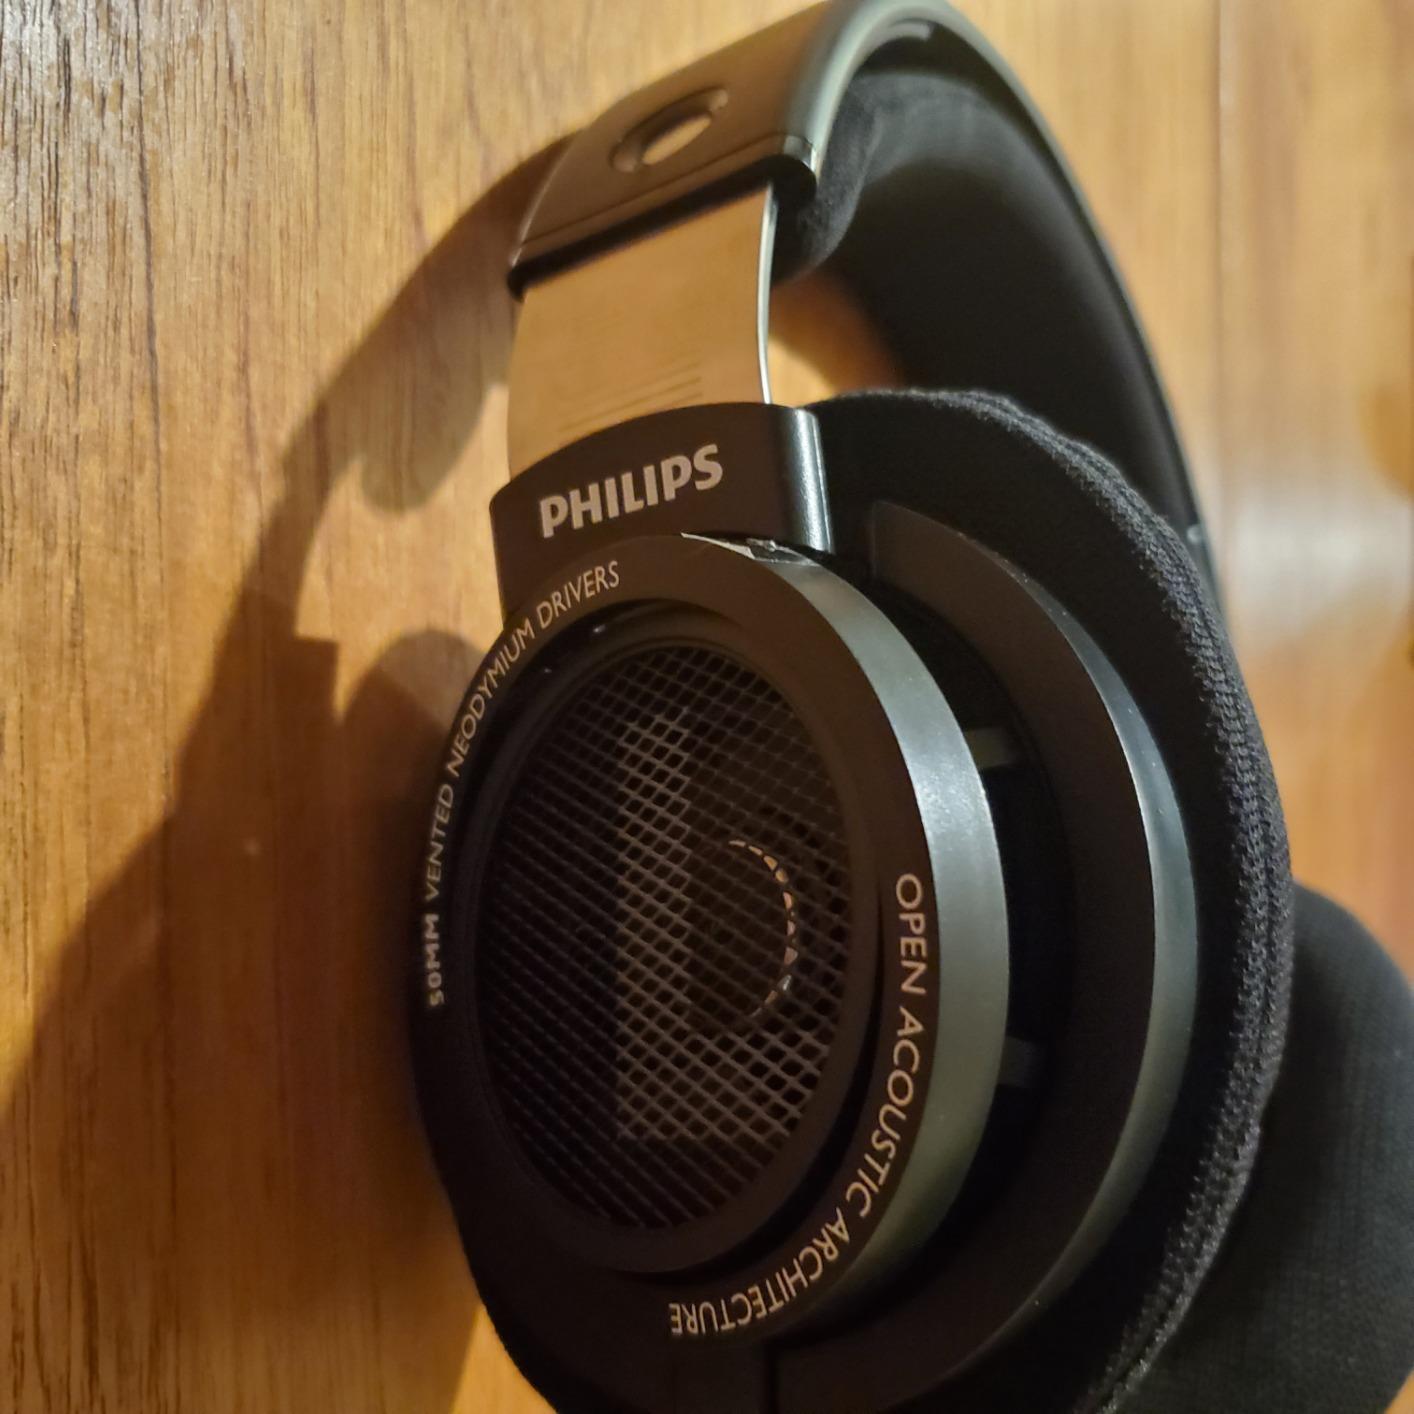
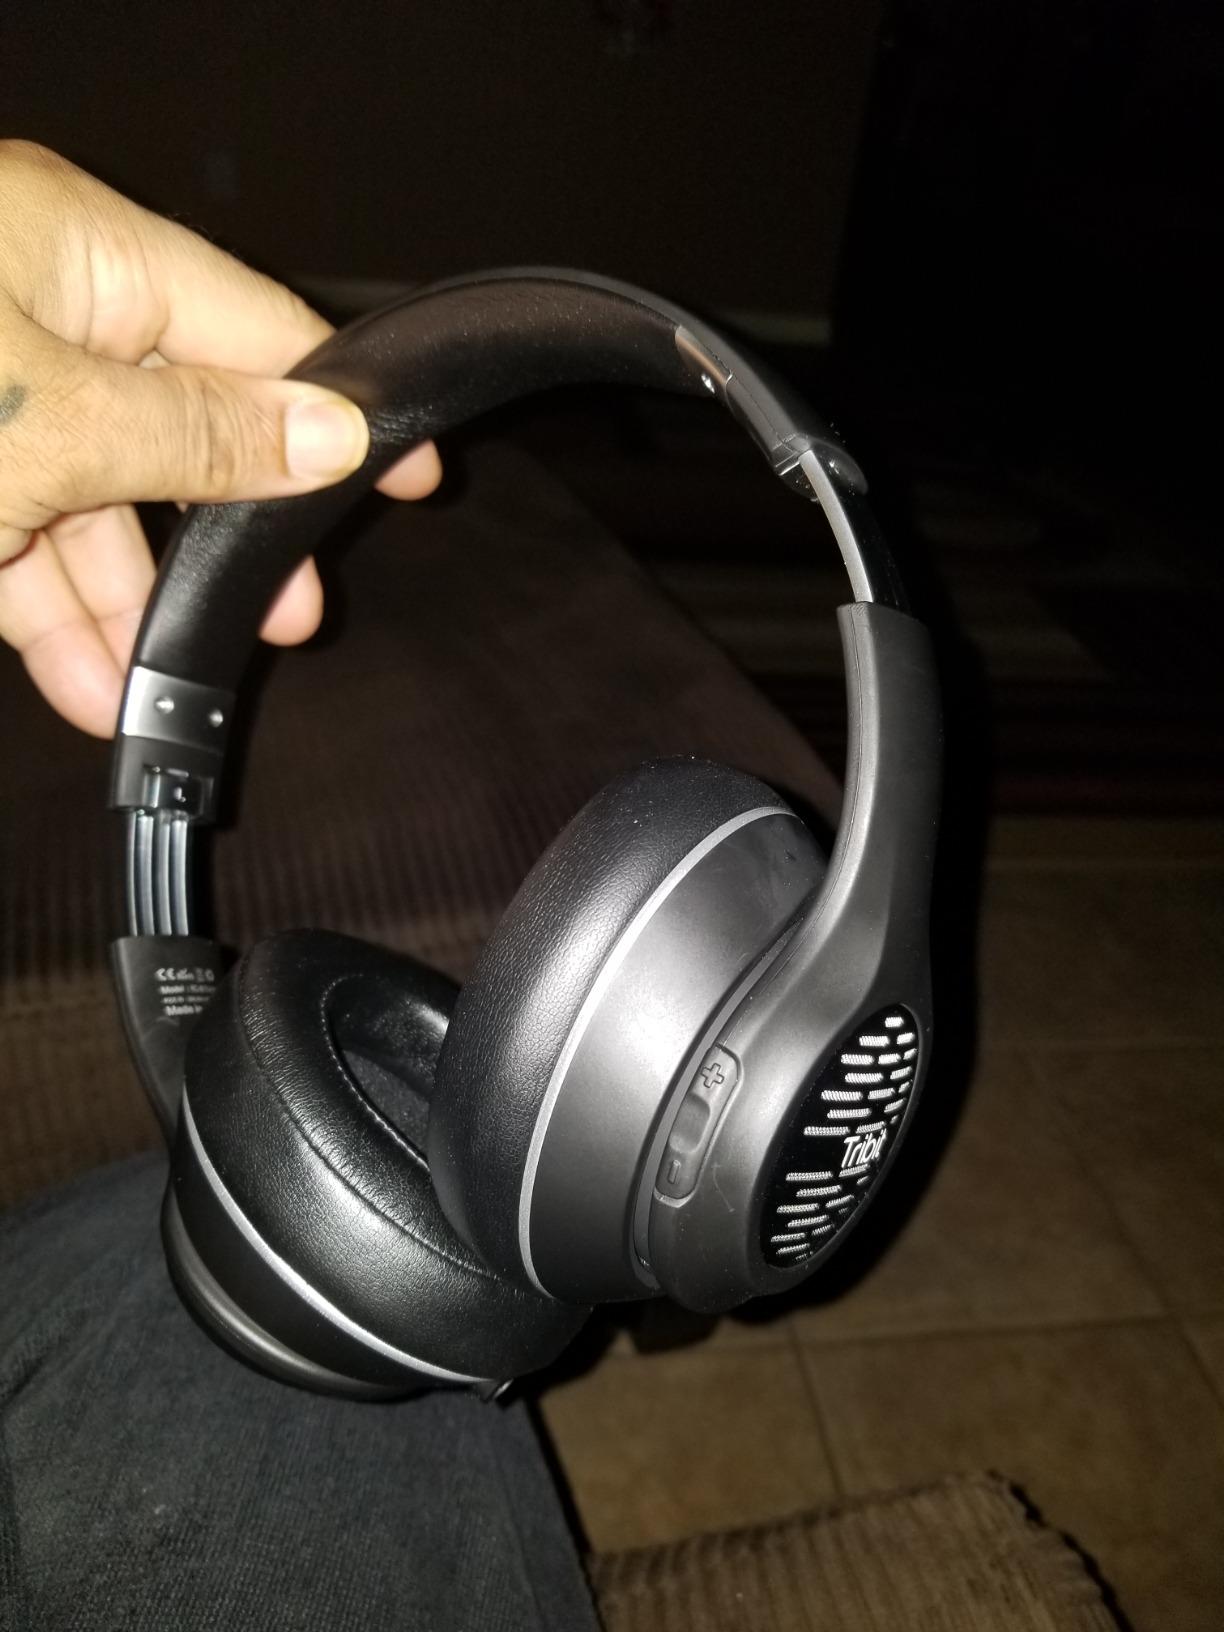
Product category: headphones
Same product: no